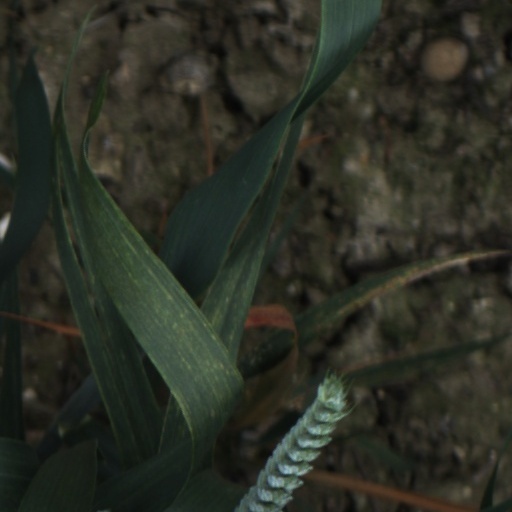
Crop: wheat